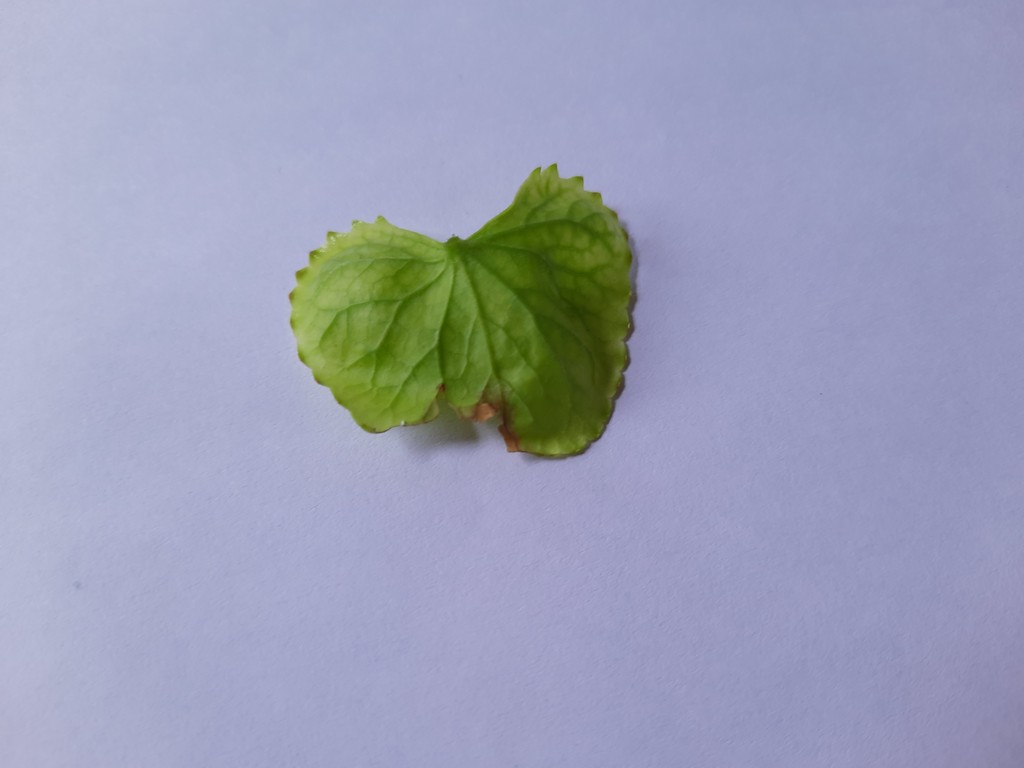
Label: Unhealthy